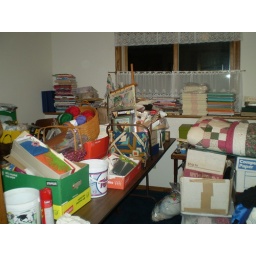
everything on the back half of the brown table towards the window is what I dabble in